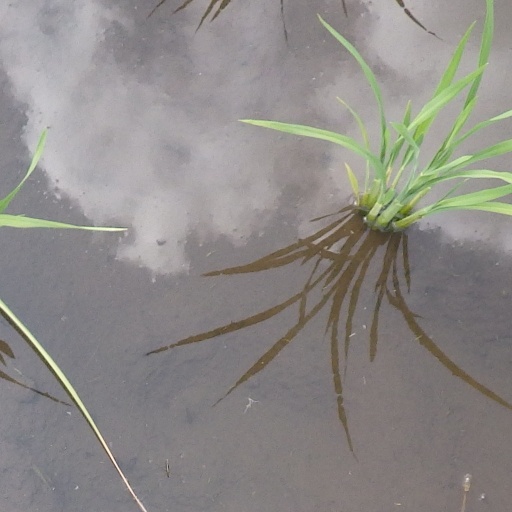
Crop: rice